BNSF Railway

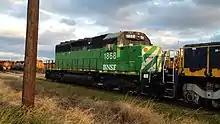
Ex. Burlington Northern BNSF SD40-2, sitting in Galveston, Texas, alongside many other locomotives.

BNSF's history dates to 1849, when the Aurora Branch Railroad in Illinois and the Pacific Railroad of Missouri were formed by a group of millers who were granted a charter to build a -long railroad that connected Aurora with the Galena & Chicago Union Rail Road. The Aurora Branch eventually grew into the Chicago, Burlington and Quincy Railroad (CB&Q), a major component of successor Burlington Northern. Part of the Pacific Railroad became the St. Louis-San Francisco Railway (Frisco).